Todd Robinson (film director)

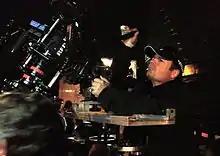
Todd Robinson on the set of "Phantom"

Robinson was born in Media, Pennsylvania. He attended Penncrest High School and graduated from Adelphi University on Long Island, New York with a BFA in theatre. His college roommate was the late composer and playwright Jonathan Larson.